New York State Route 115

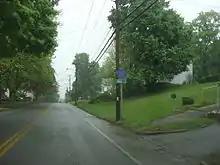
Signage on NY 115 in Poughkeepsie denoting CR 75

NY 115 begins at West Baker Street (eastbound US 44 and NY 55) in eastern Poughkeepsie. As Worrall Avenue, it heads north through the easternmost portion of the city. An intersection with West Maple Street (westbound US 44 and NY 55) soon follows after and then gains the moniker of Innis Avenue. NY 115 continues on, passing King Street Park to the east before crossing into the town of Poughkeepsie at Arnold Road. Here, maintenance of the roadway shifts from the city of Poughkeepsie to Dutchess County, which maintains the road as CR 75. This designation continues north along NY 115 to the Salt Point Turnpike, where CR 75 ends and maintenance of NY 115 switches once more to the New York State Department of Transportation (NYSDOT). NY 115 joins the Salt Point Turnpike northward, paralleling the St. Peter's Cemetery and passing near the Dutchess Community College as it enters Hyde Park.